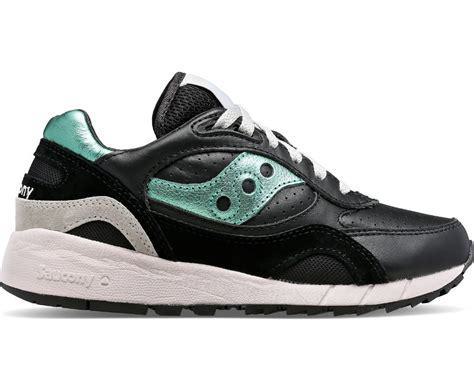
Brand: Saucony
Model: Shadow 6000